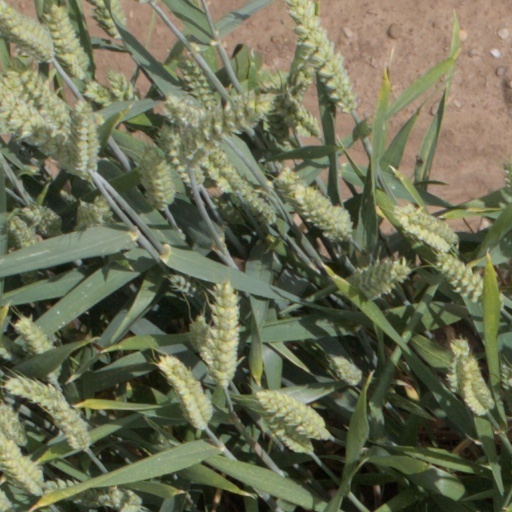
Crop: wheat